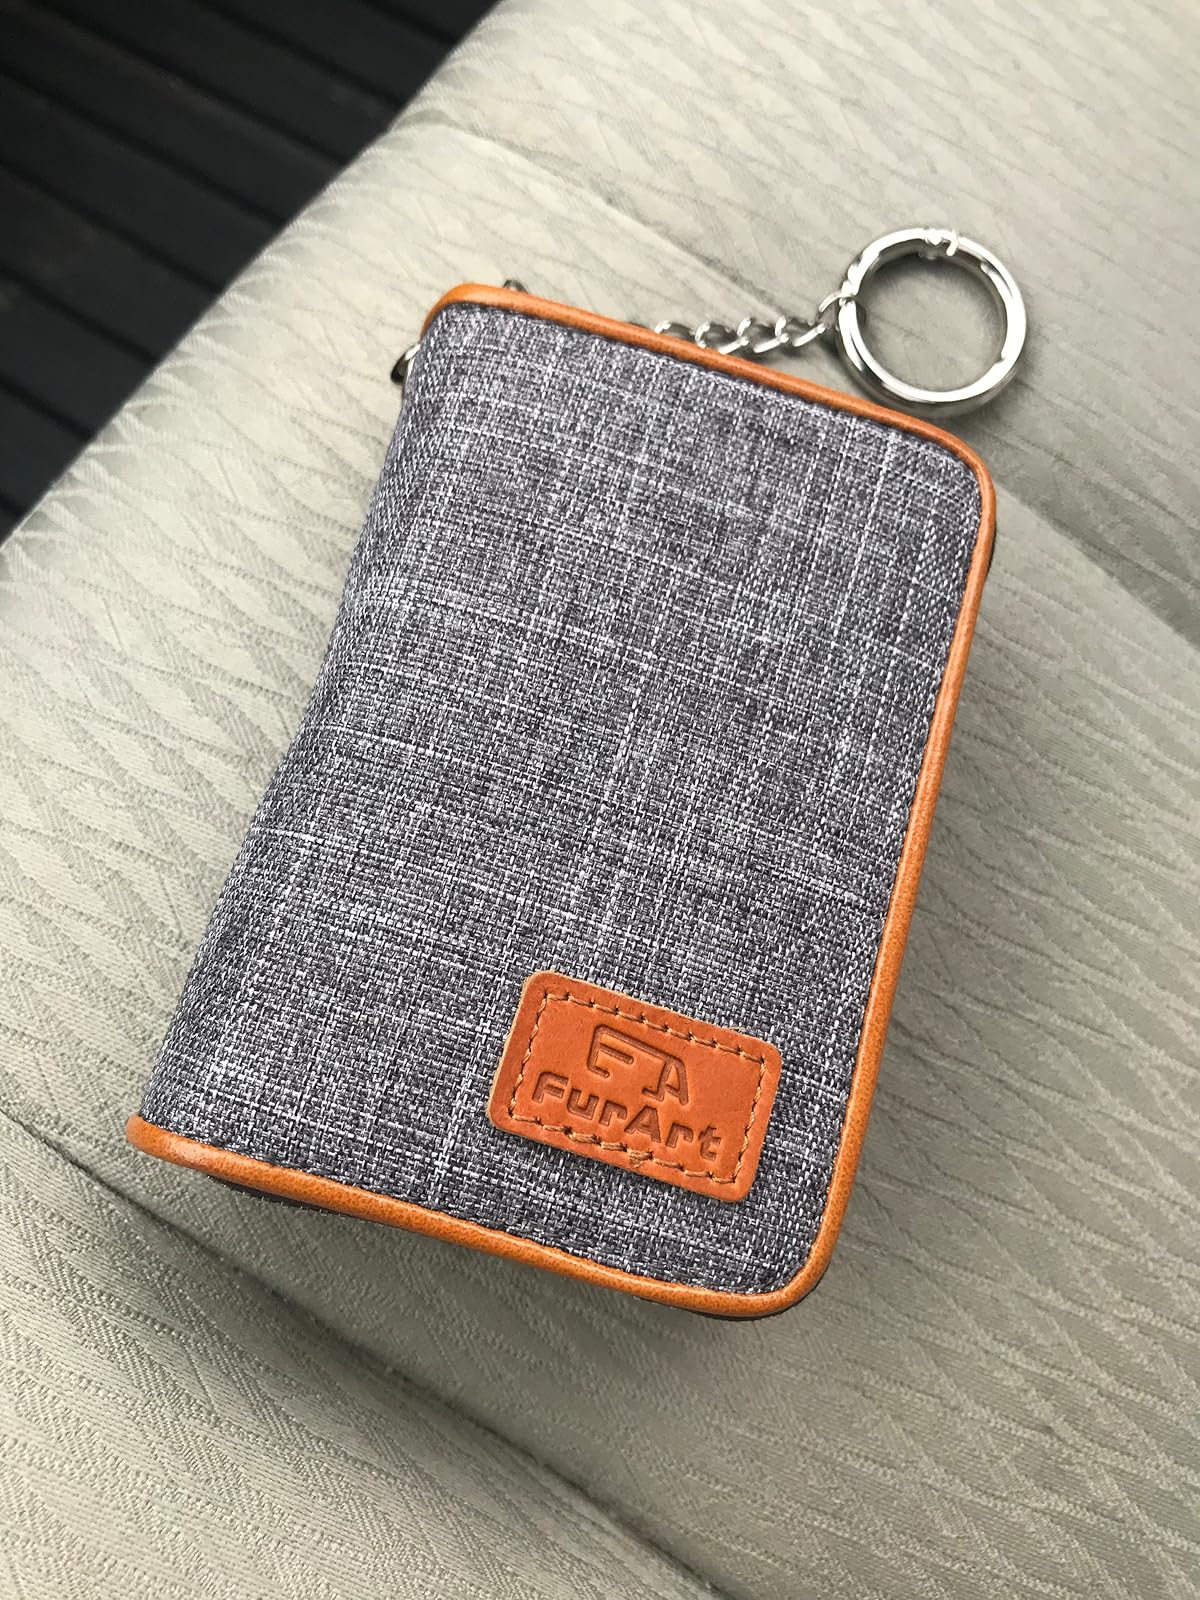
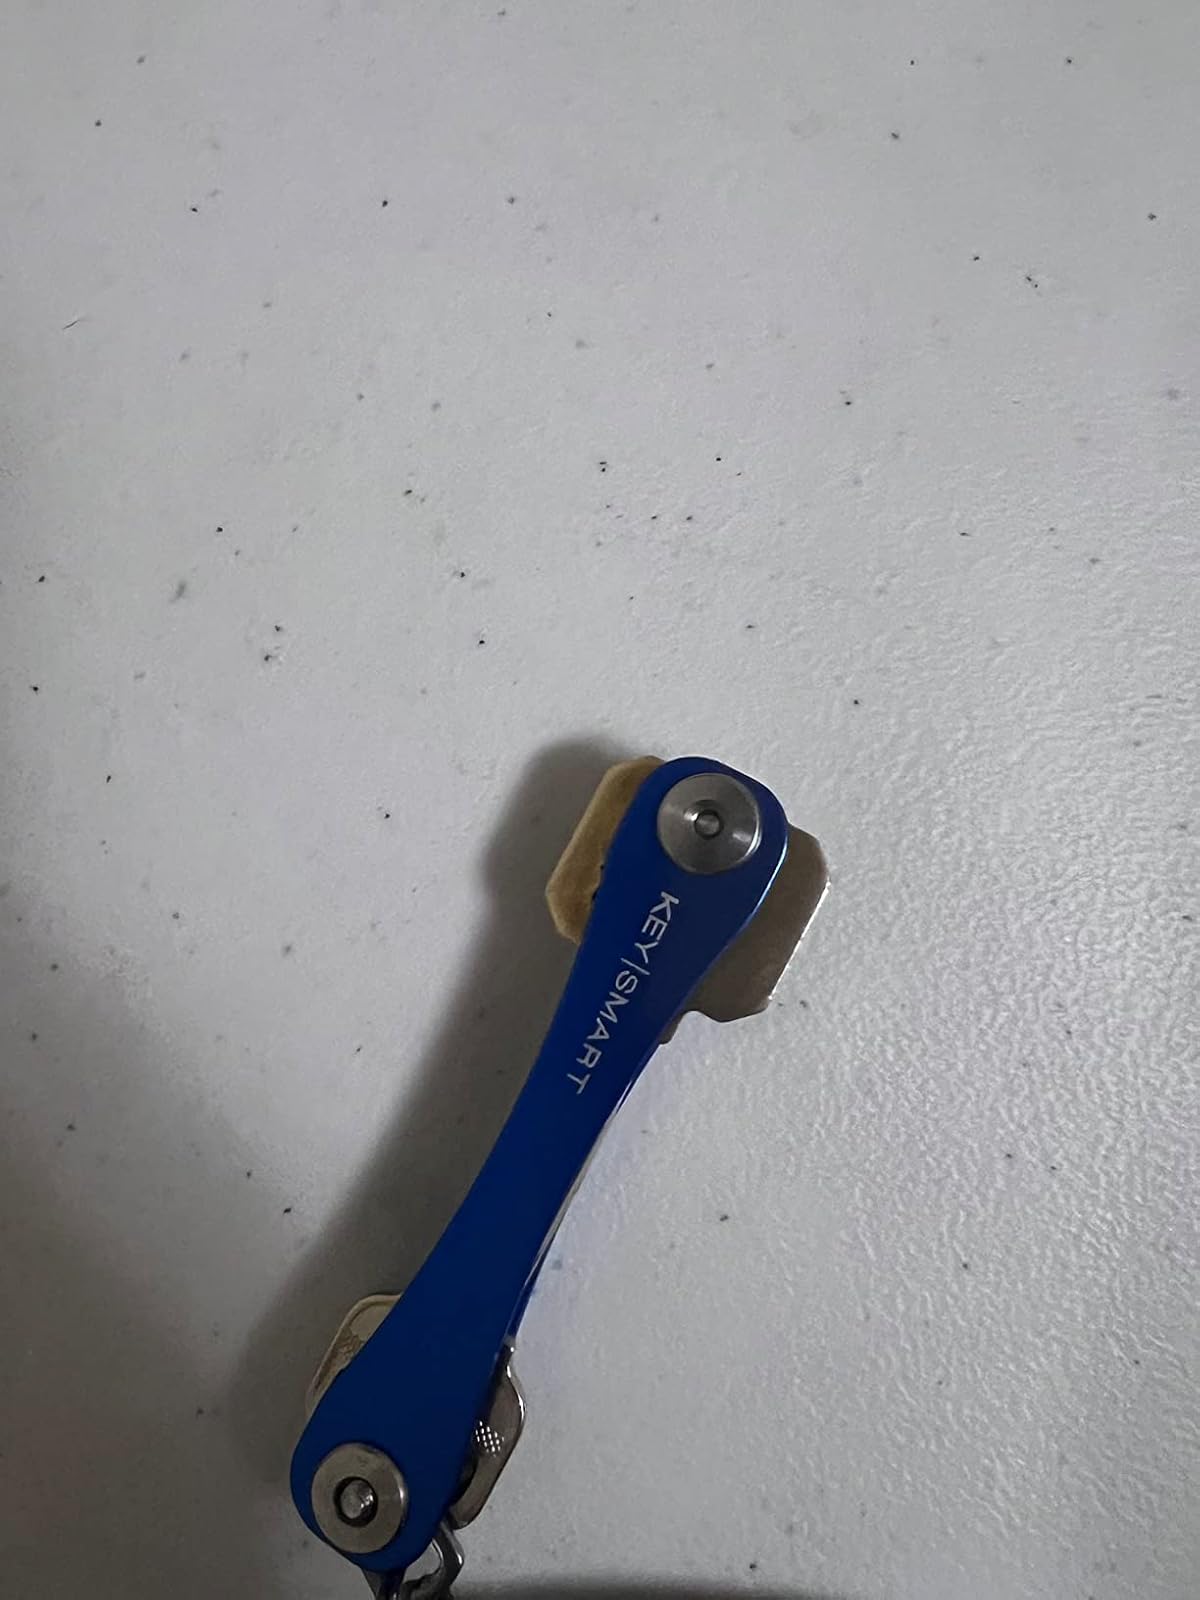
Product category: accessories_keychain
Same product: no